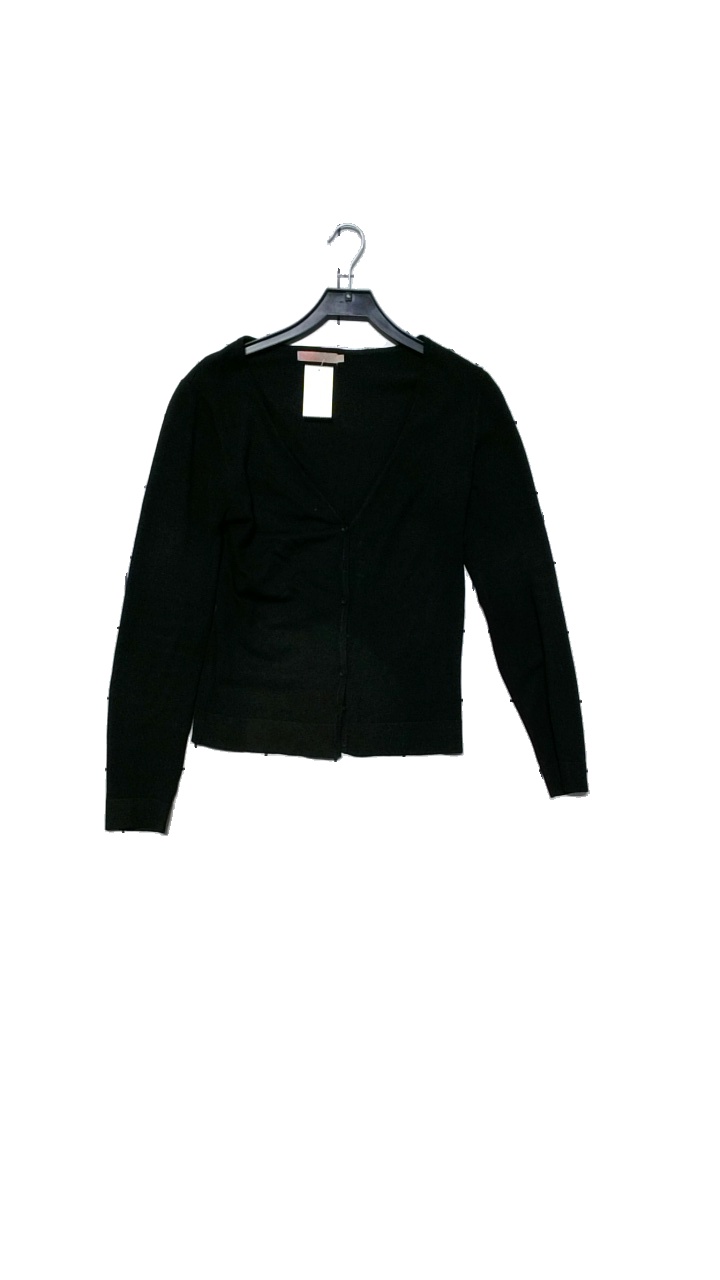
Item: Cardigan (Ladies)
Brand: Saint Tropez
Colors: Black
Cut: V-collar
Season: All
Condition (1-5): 4
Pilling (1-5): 4
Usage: Reuse
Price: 50-100